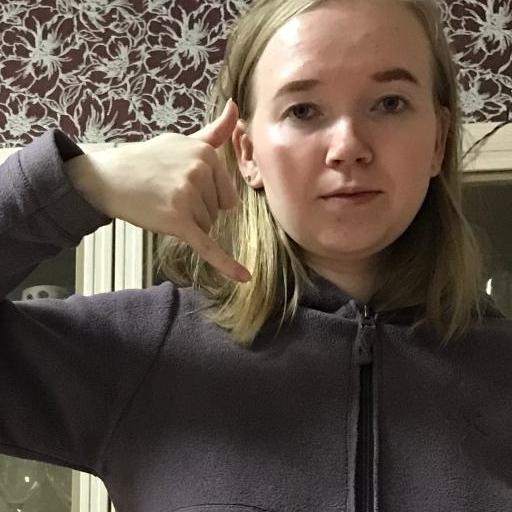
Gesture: call